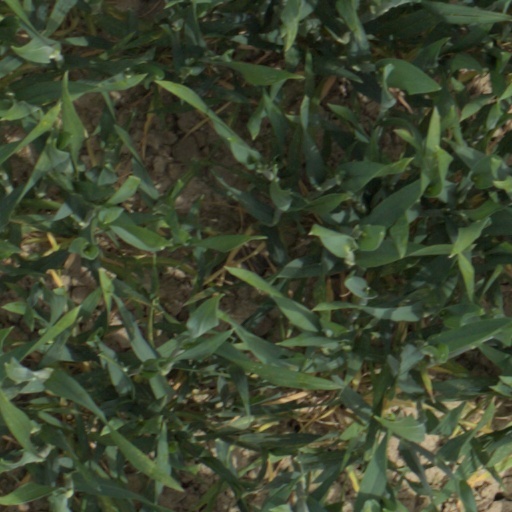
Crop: wheat